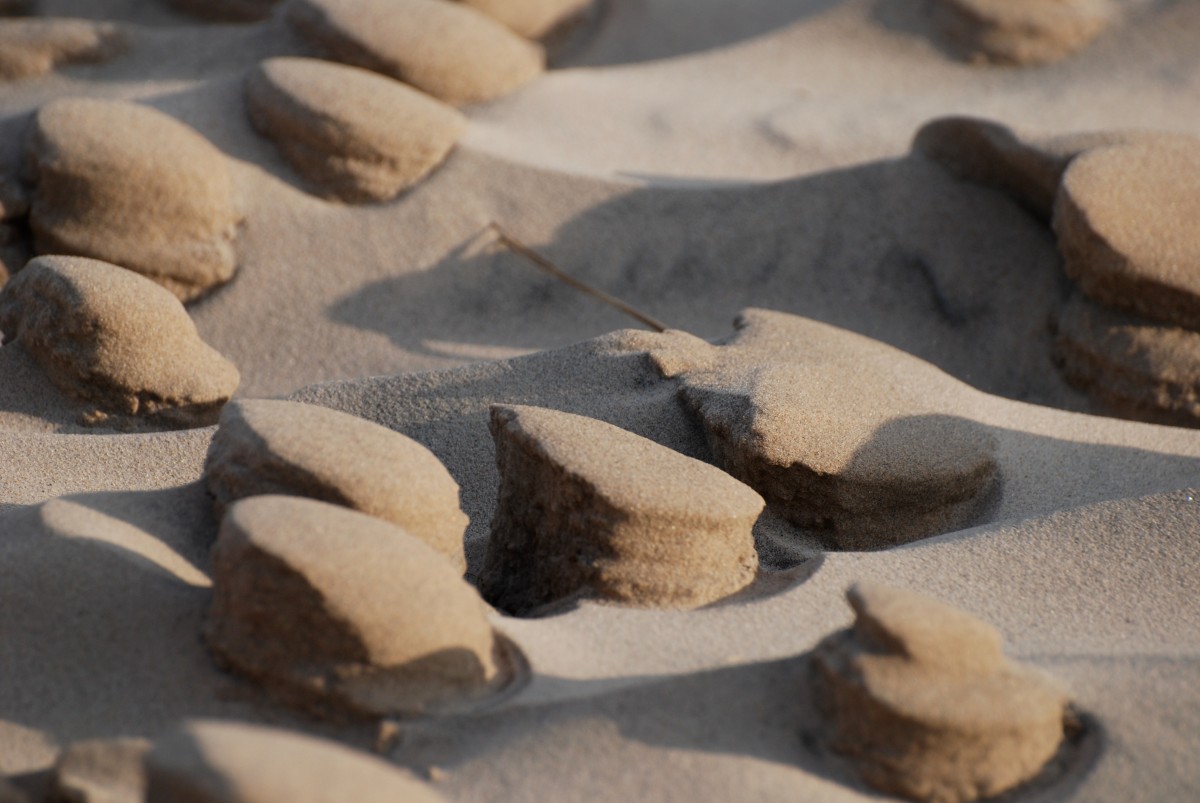
Tags: rock, wood, pebble, baking, dessert, material